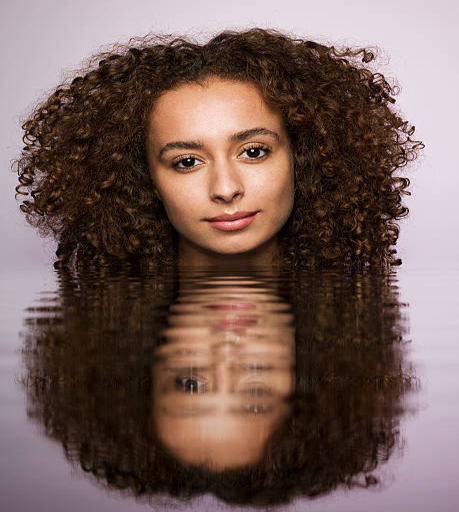
portrait of a woman with rippled reflection